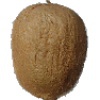
Label: Kiwi 1